Saint Helier Marina

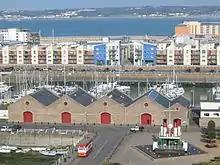
Maritime Museum and St Helier Marina

The New North Quay, and Jersey Maritime Museum are directly to the east of the Marina. Warehousing and cranes are also located on the quay.